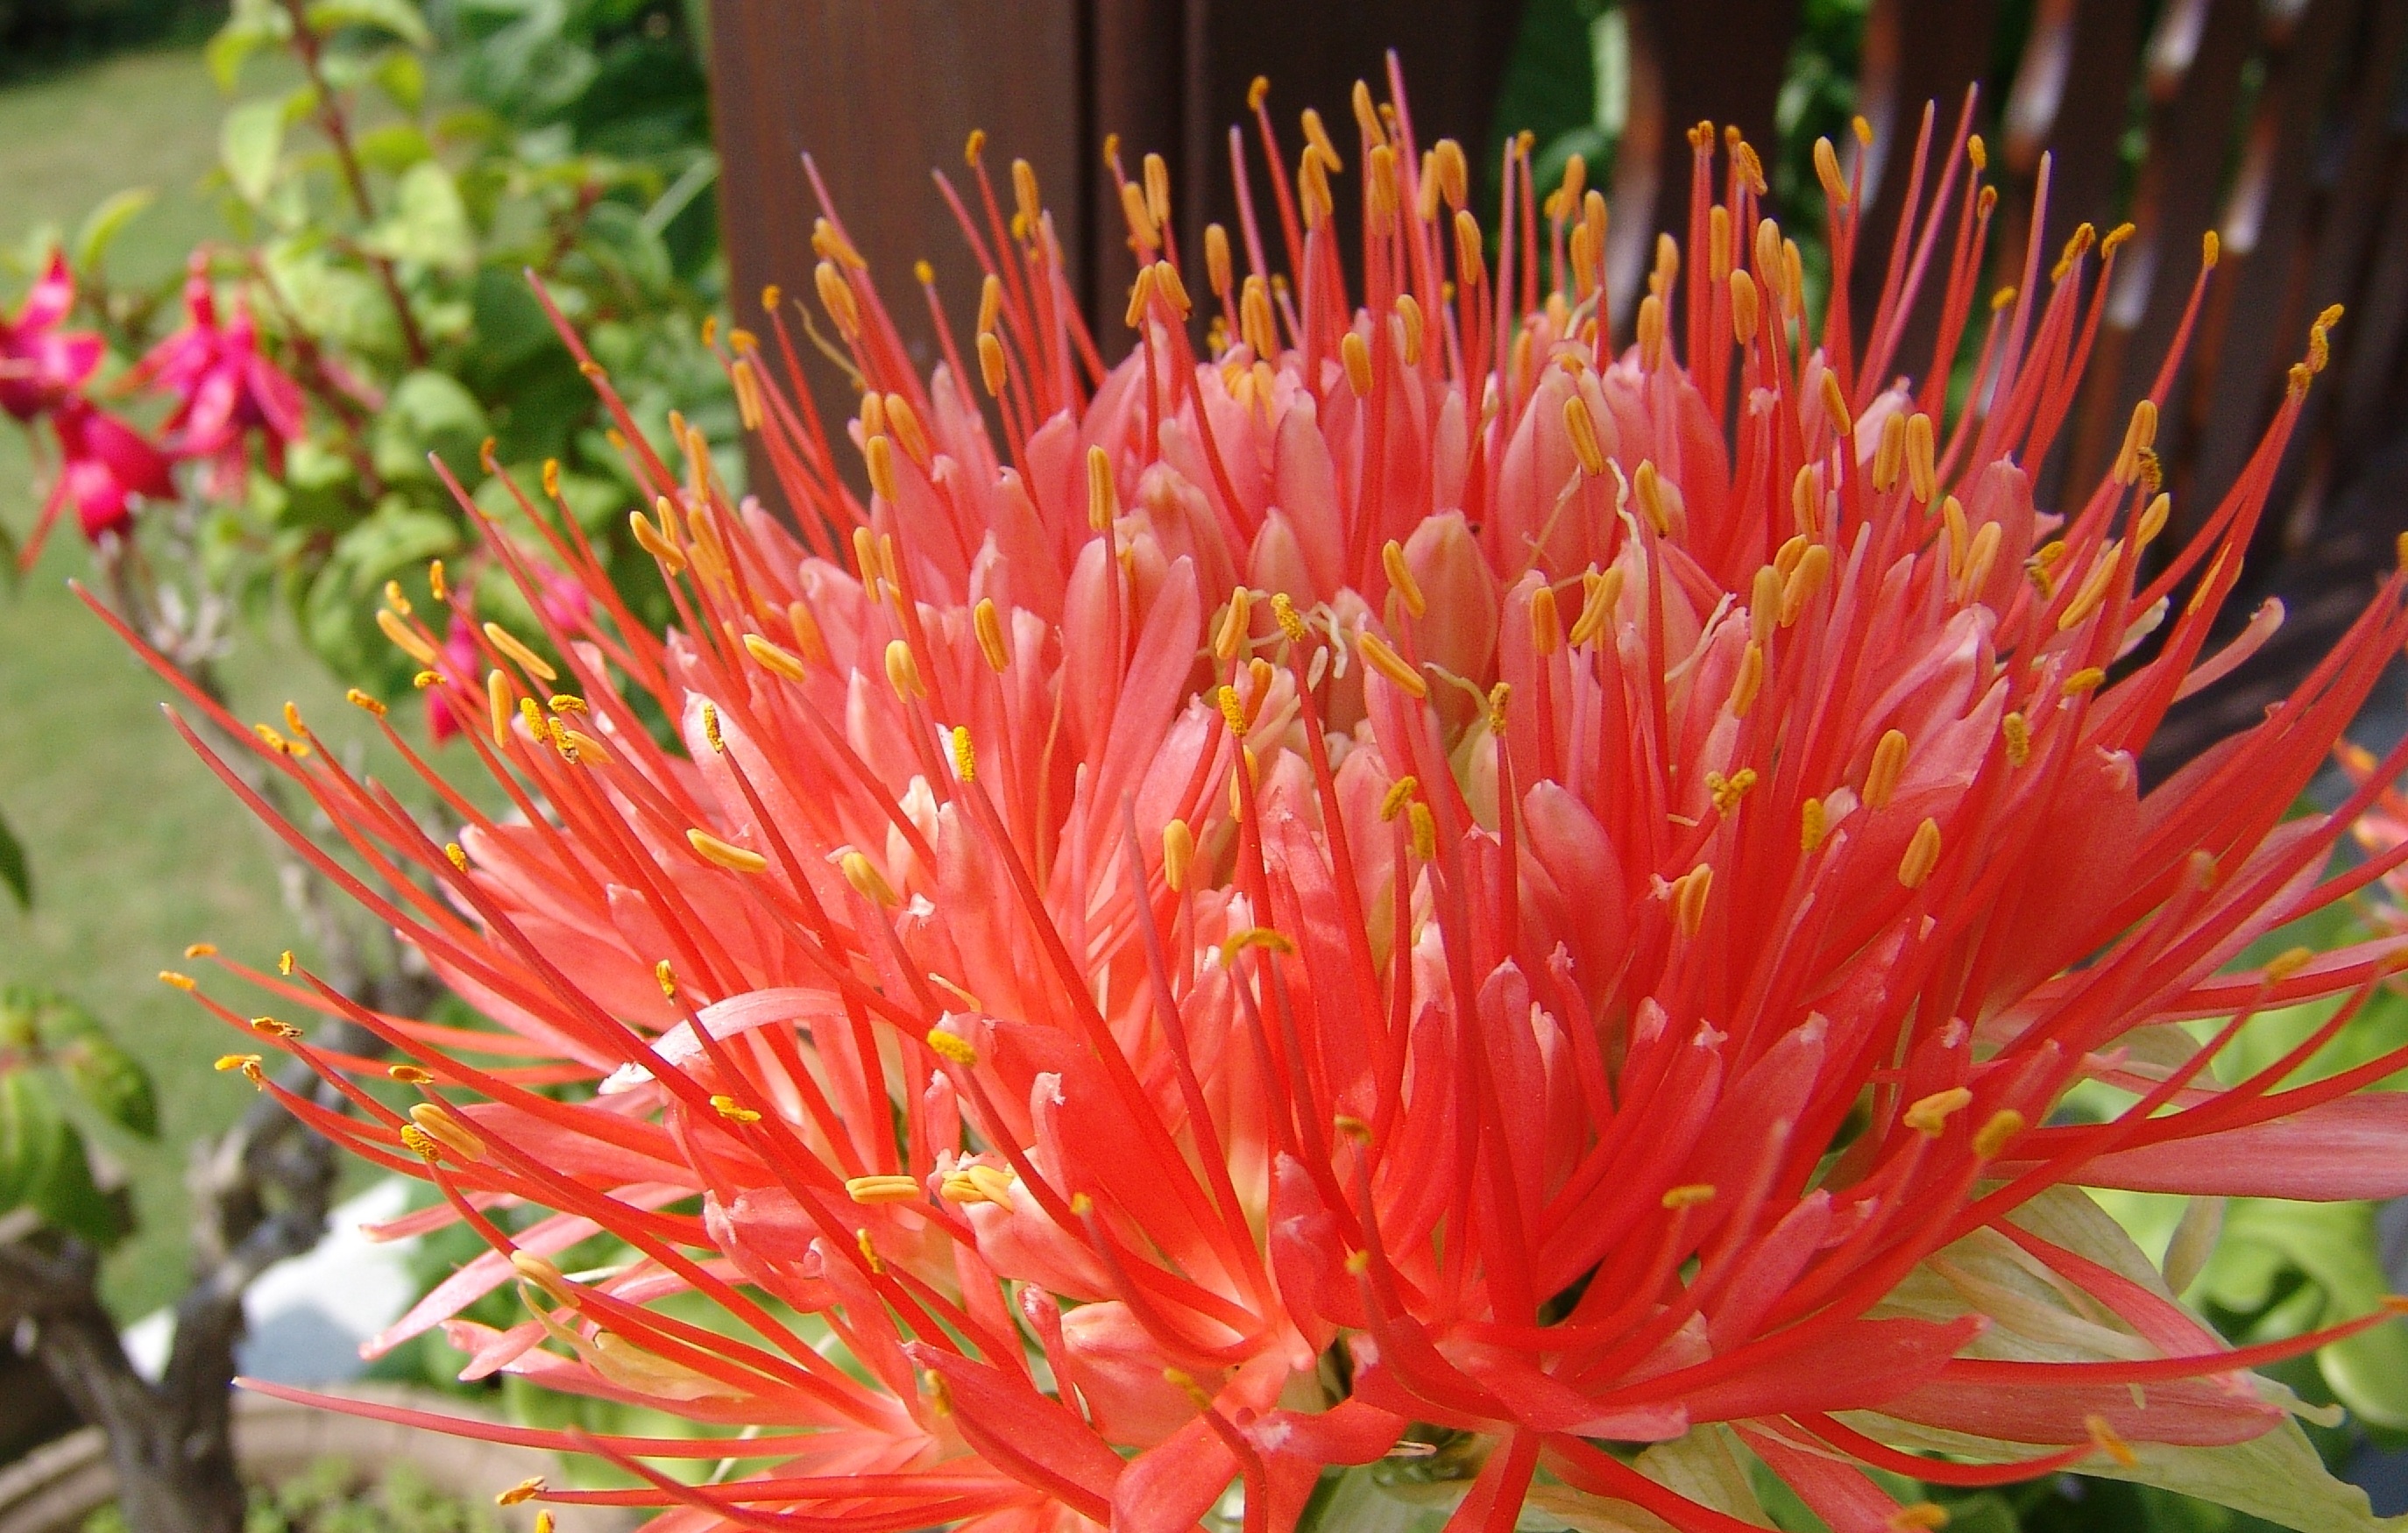
blossom, plant, flower, petal, bloom, pollen, botany, close, flora, wildflower, shrub, macro photography, flowering plant, daisy family, annual plant, land plant, castilleja, blood plant